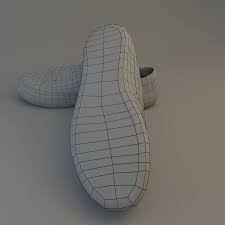
Waste category: shoes